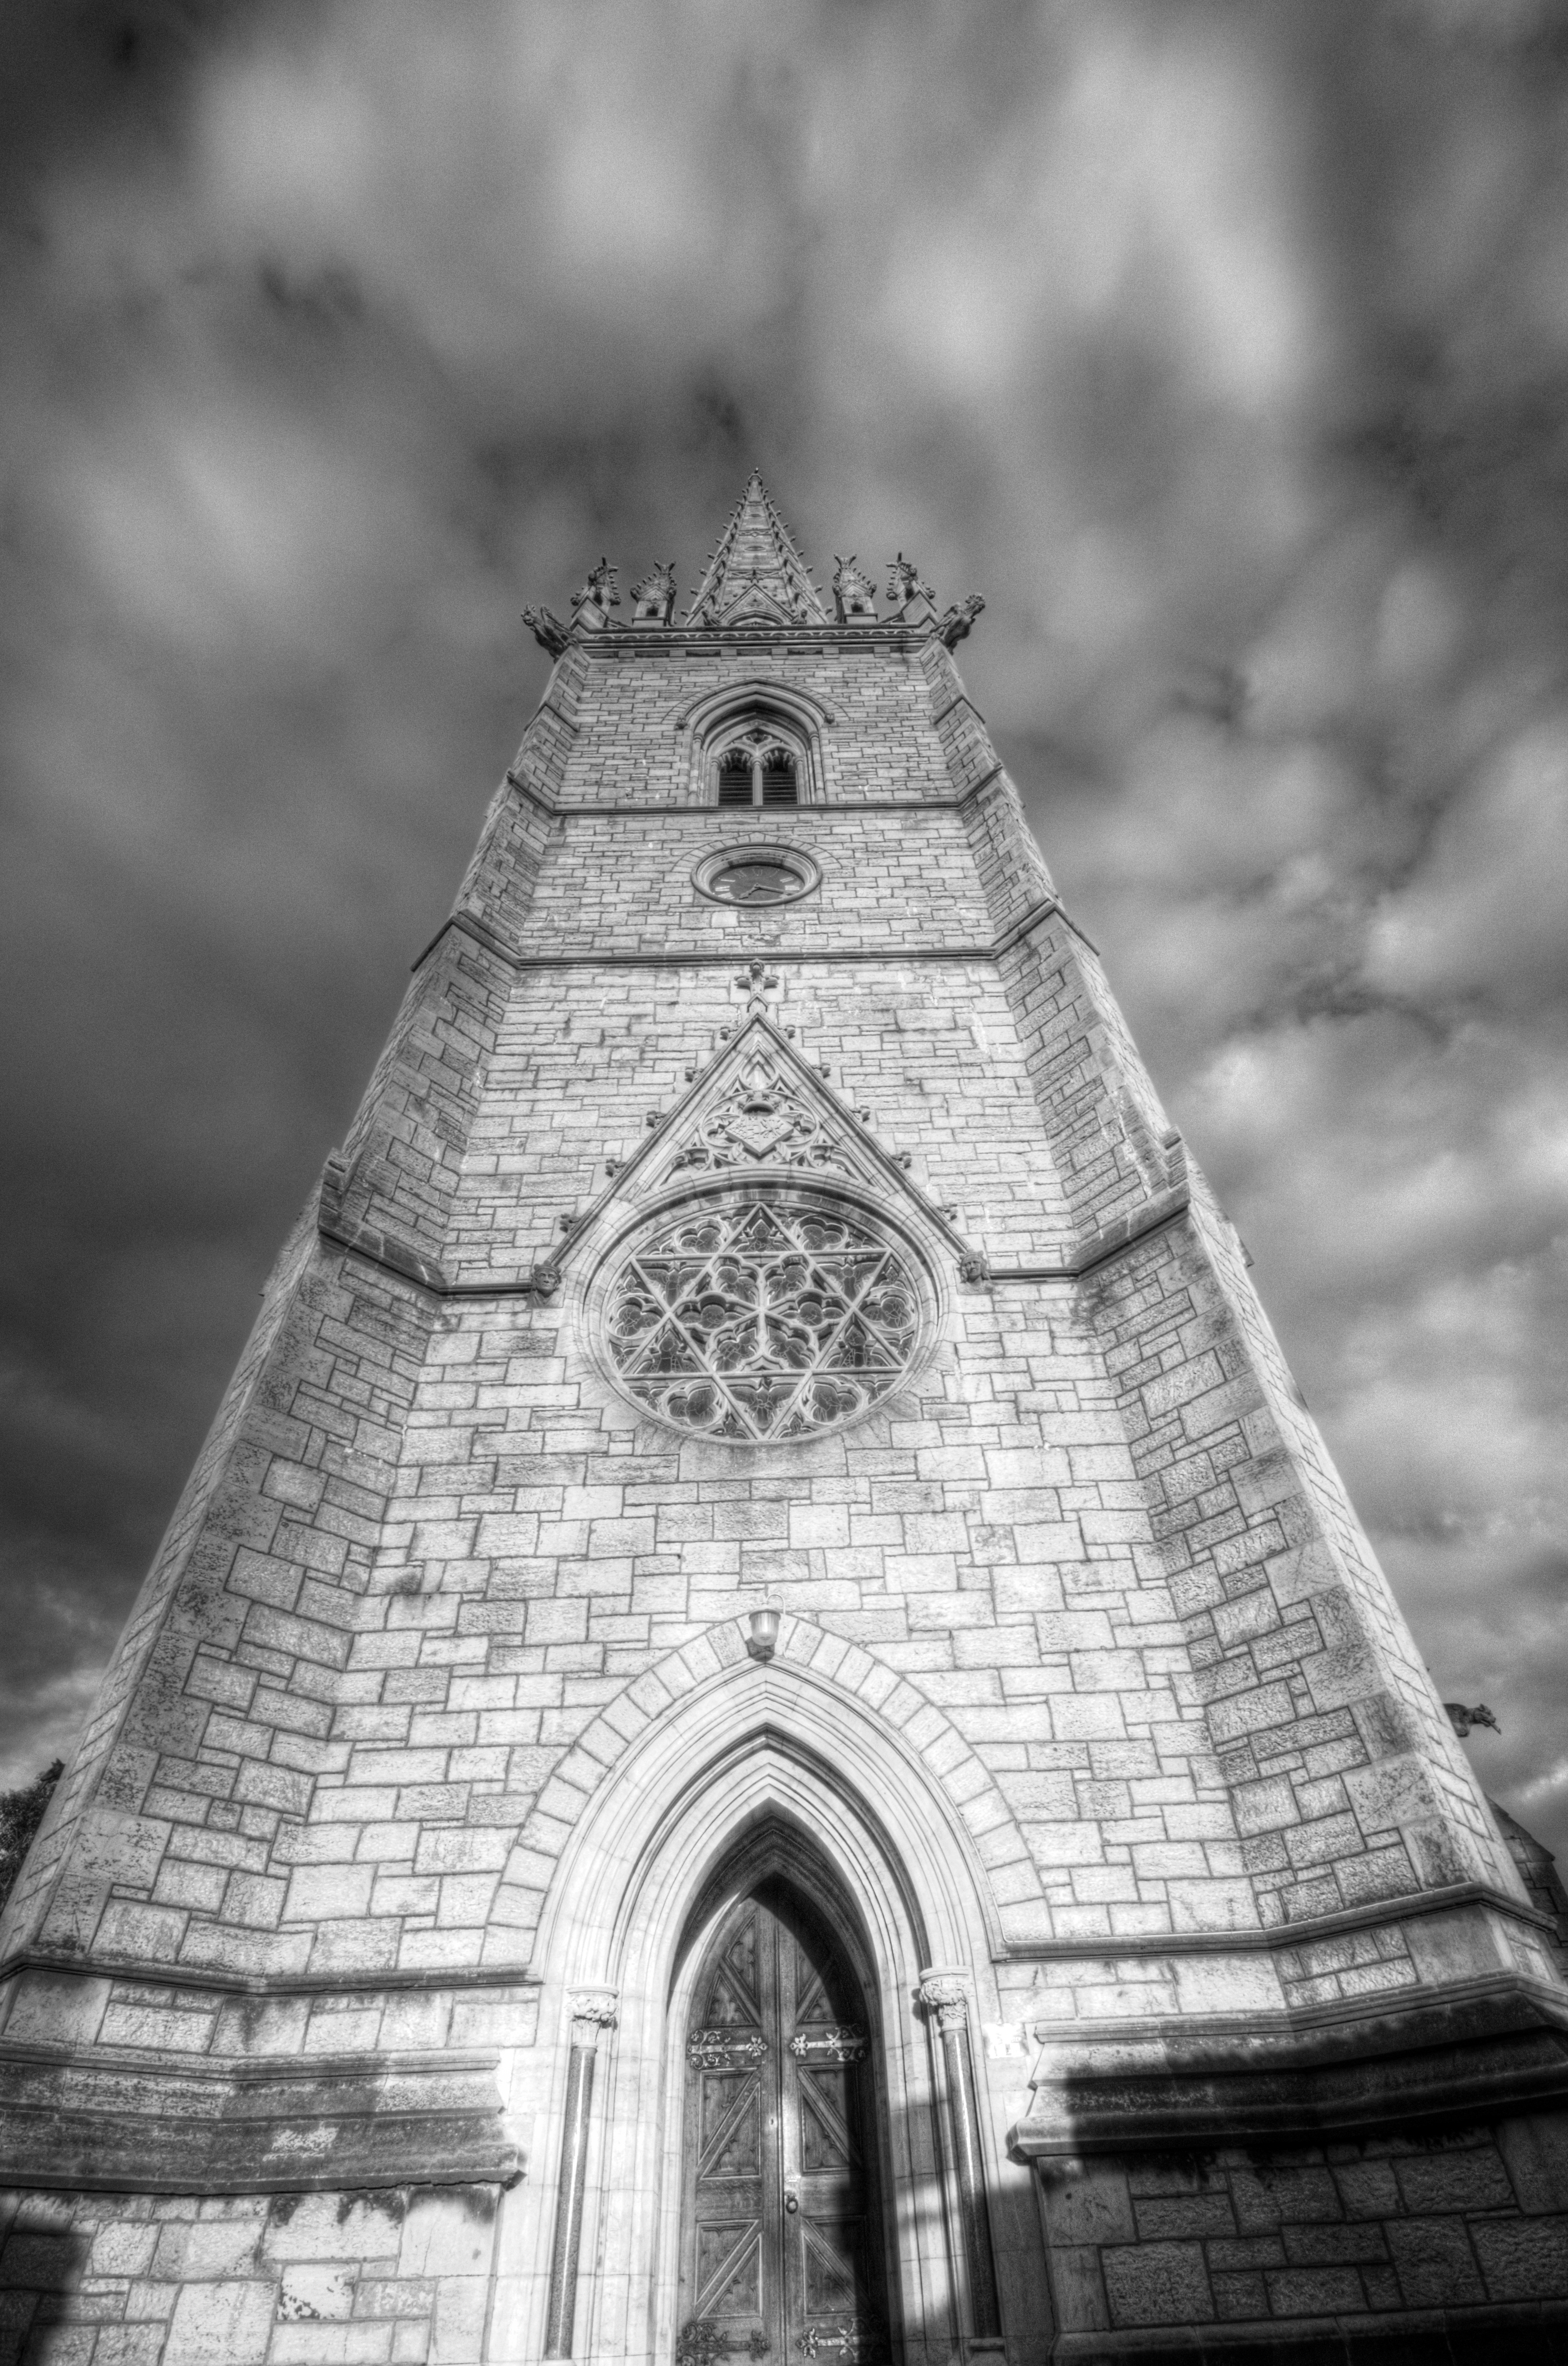
black and white, architecture, white, photography, old, monument, statue, tower, church, cathedral, monochrome, place of worship, temple, symmetry, monochrome photography